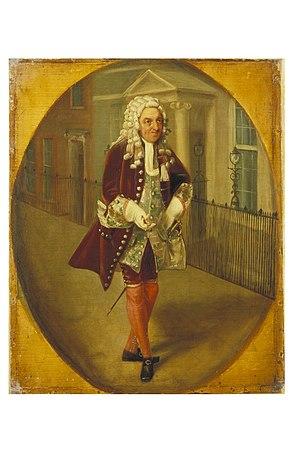
John Graham est un artiste peintre d'histoire et professeur d'art écossais.